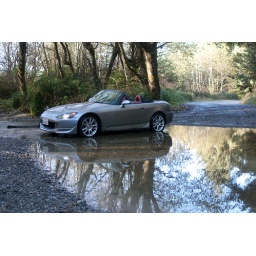
Maybe not the best car for logging roads and stream crossings.. But so awesome for everything else in CA.